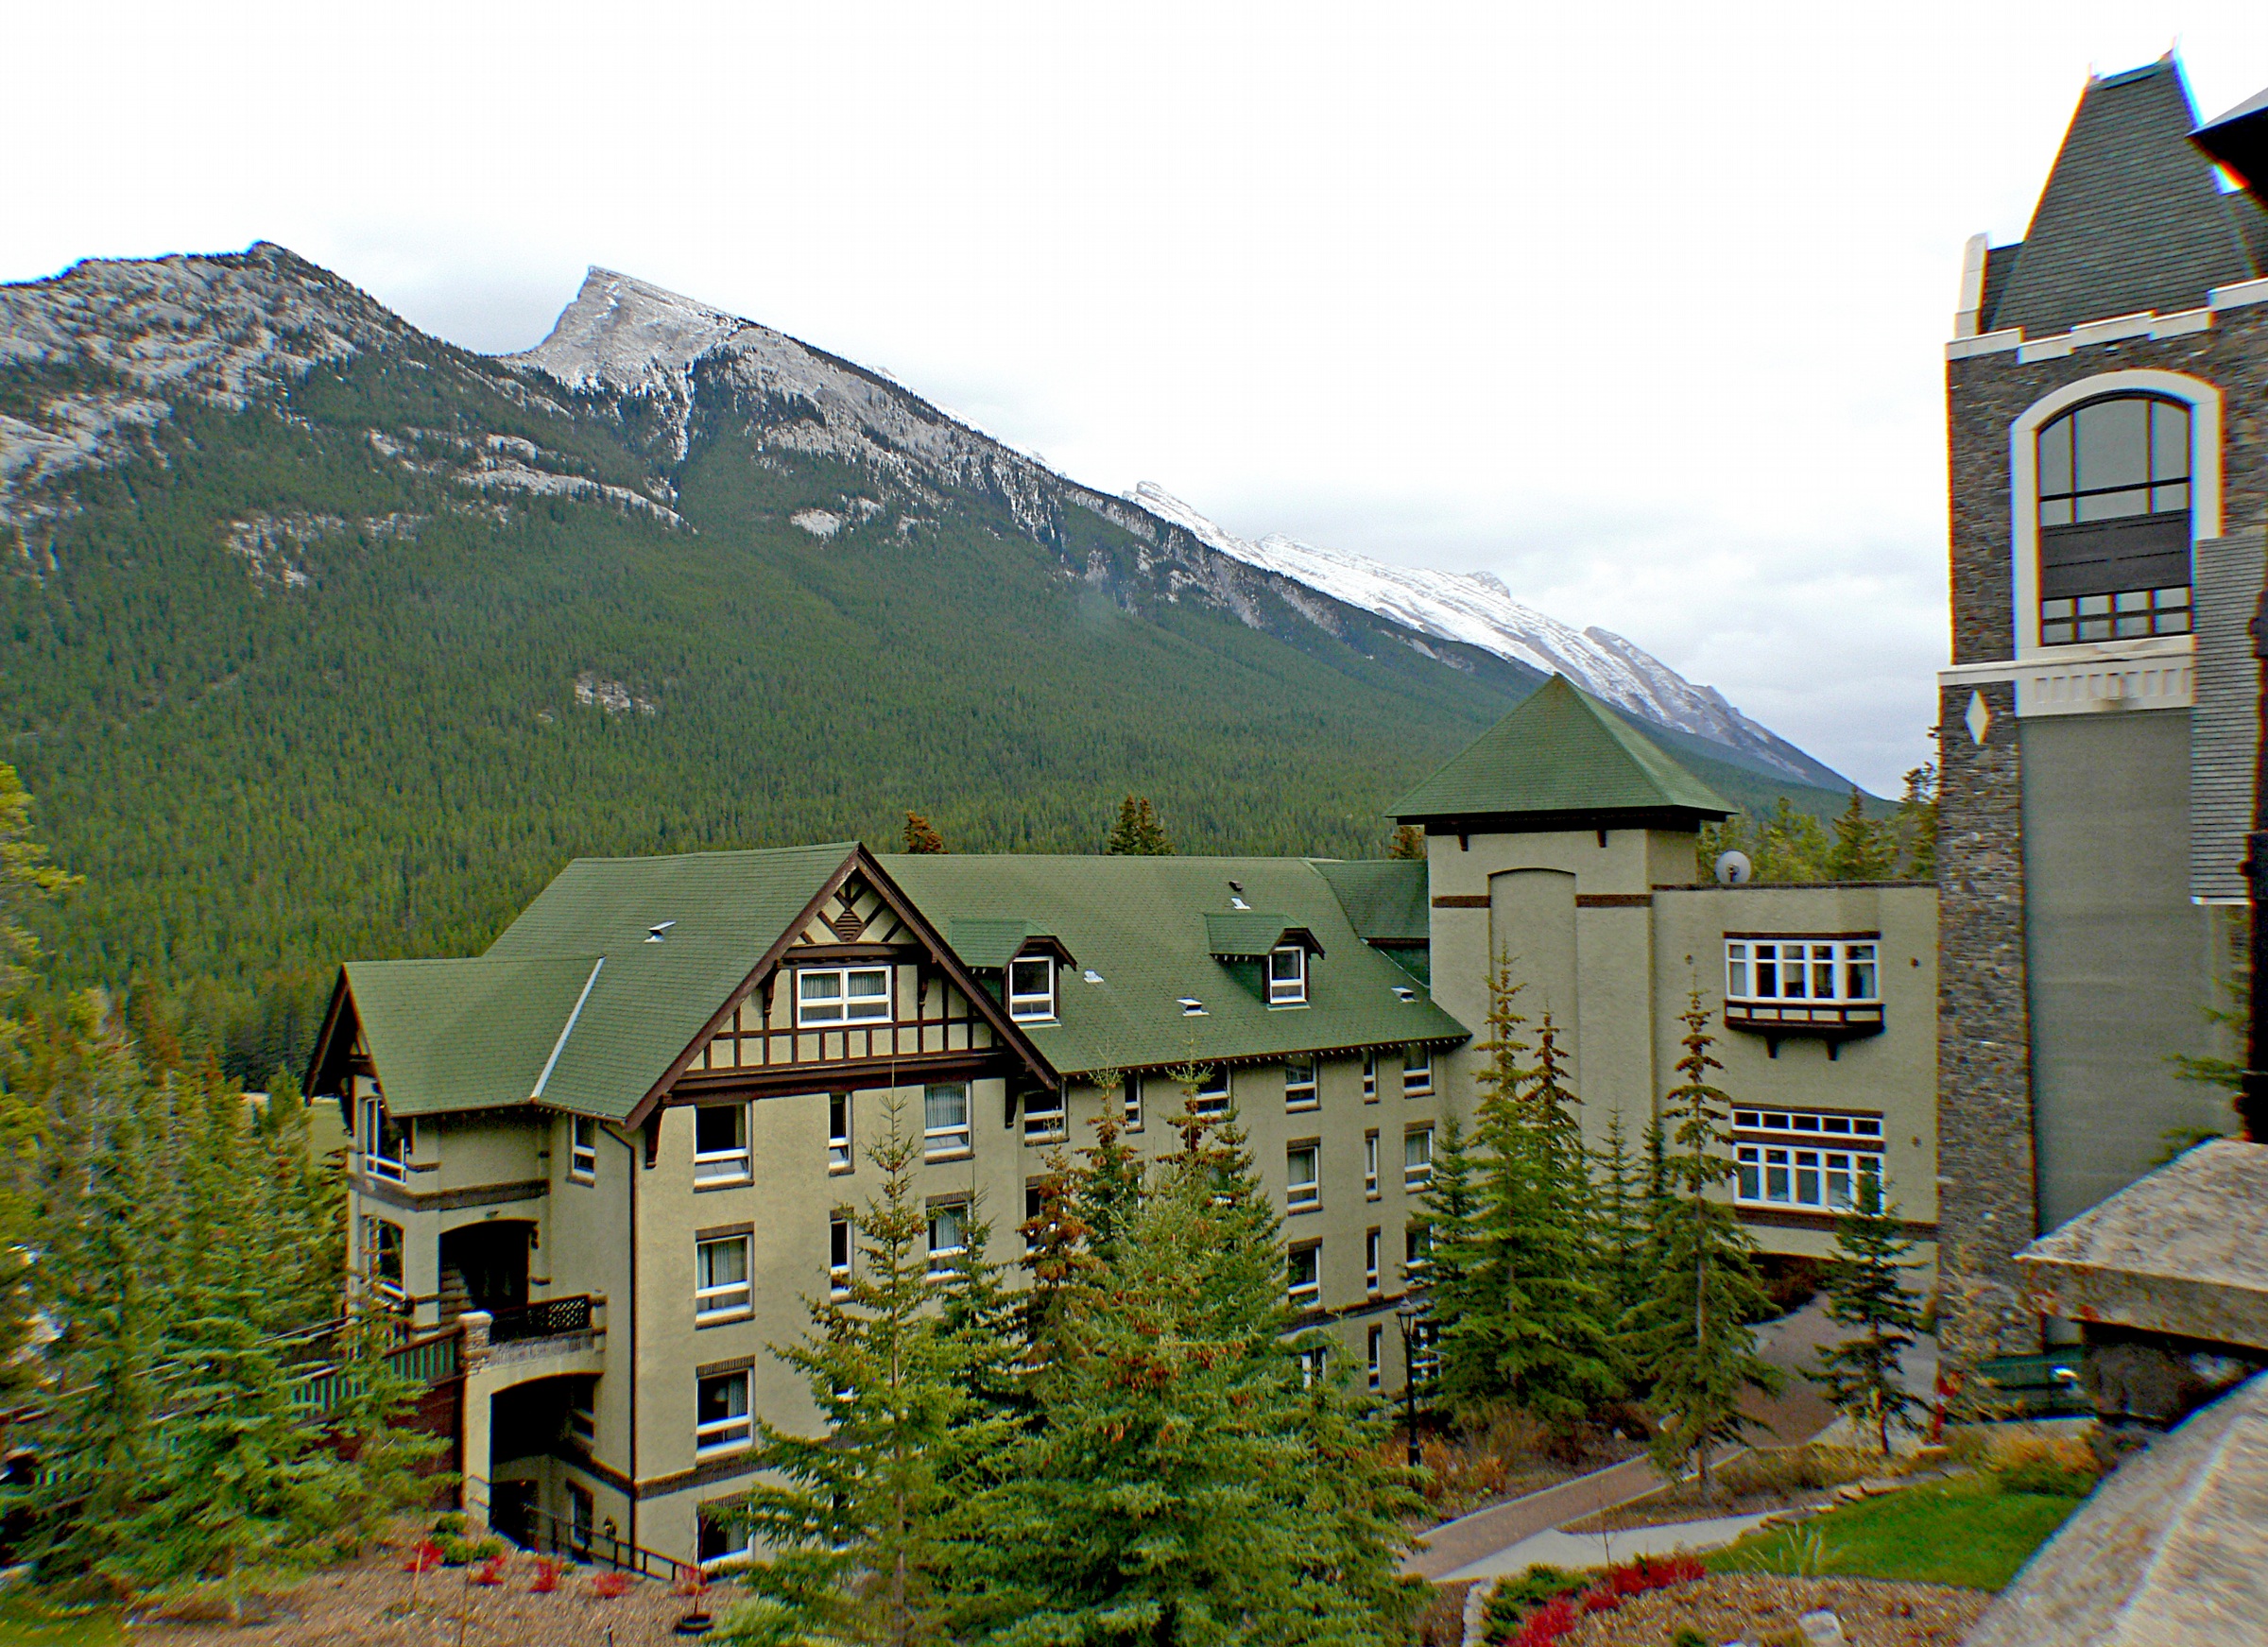
mountain, house, town, home, mountain range, village, cottage, mountains, alps, canada, estate, bridgecamera, alpinescenery, glacierlakes, albertacanada, banffnationalpark, rockiemountains, transcanadahighway, highmountains, canadianrockies, lakelouise, rural area, residential area, mountainous landforms